DJ Mog

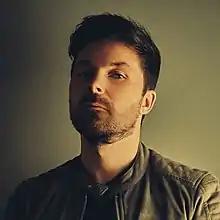
DJ Mog in 2022

DJ Mog is a Northern Irish house music DJ and producer, known for the single "Somewhere" (featuring singer Sarah Lynn) which reached No. 1 on the U.S. "Billboard" Hot Dance Airplay chart.